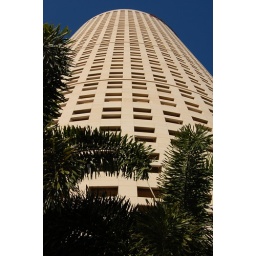
A bank building in downtown Tampa, which, from a distance, looks like a roll of paper towels